Battle of Matrand

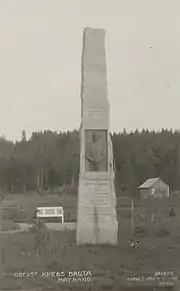
Monumental of Andreas Samuel Krebs

Lt. Colonel Krebs was hailed as a hero and promoted for the victory at Matrand as well as the prior Battle of Lier ("Slaget på Lier"). His victories were the only ones in an otherwise despondently led campaign. It obtained for the Norwegian envoys a valuable starting point for the negotiations leading to the Convention of Moss. The terms of that cease-fire required Norway to enter into a personal union with Sweden, while Sweden agreed to recognize the Constitution of Norway as an independent state, adopted by the Norwegian Constituent Assembly at Eidsvoll on 17 May 1814.